50th government of Turkey

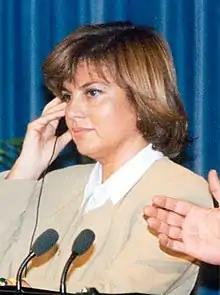
Tansu Çiller

The 50th government of Turkey (25 June 1993 – 5 October 1995) was a coalition government formed by True Path Party (DYP) and Social Democratic Populist Party (SHP).